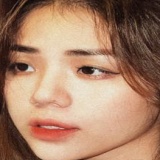
ca sĩ Nguyễn Hương Ly